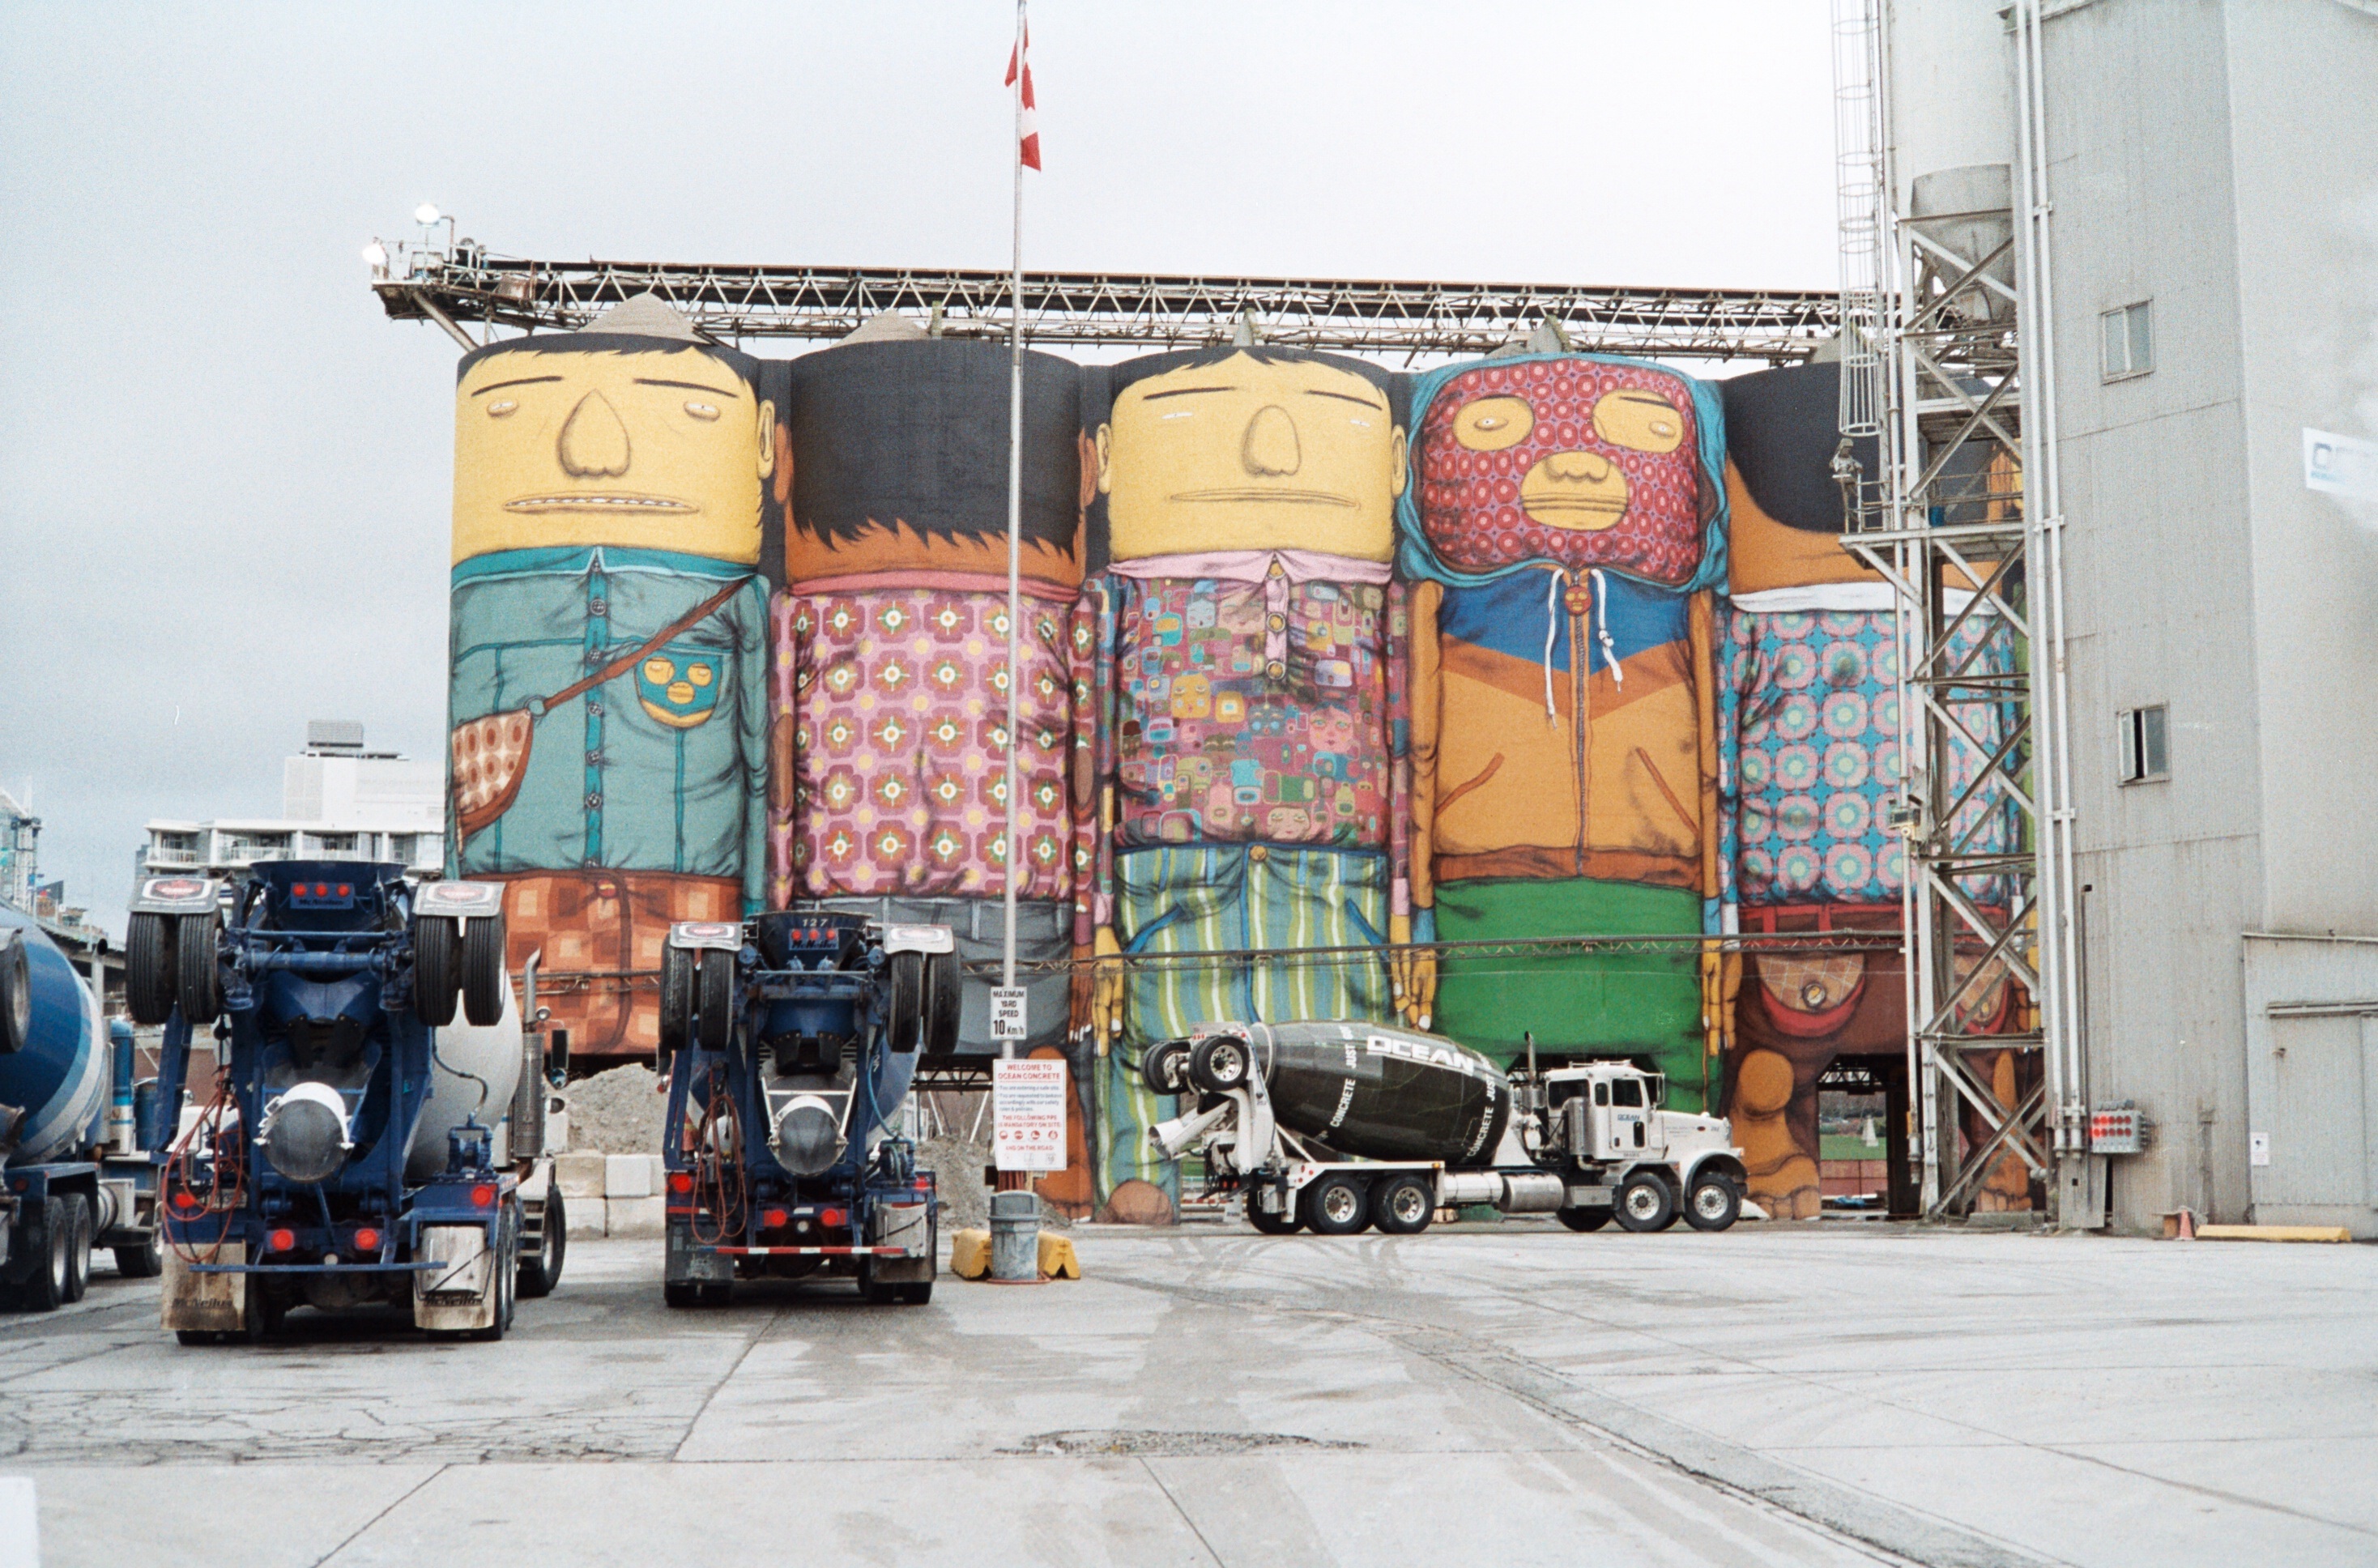
sharp, film, transport, vehicle, colourful, paint, market, graffiti, concrete, art, 35mm, konica, canada, infrastructure, mural, granvilleisland, rangefinder, iso400, analogue, konicaautos2, vancouverbc, contrasty, giants, osgemeos, konicahexanon, sekonicl208, lomography400, konicahaxanon45mmf18